Joseph Mason (artist)

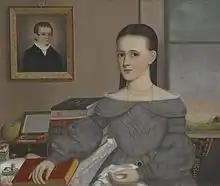
A portrait by Mason of Marie Jane Andrew.

Neal would go on to express serious reservations about Audubon's honesty and trustworthiness in several 1835 issues of "The New England Galaxy", of which he was then senior editor. Among other things, he alleges that Audubon had promised Mason that his name would be on the relevant plates of "The Birds of America".